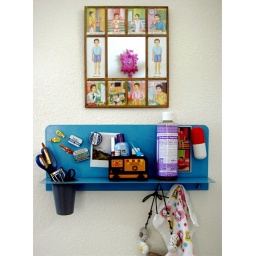
A magnetic shelf in my bathroom for some necessities.